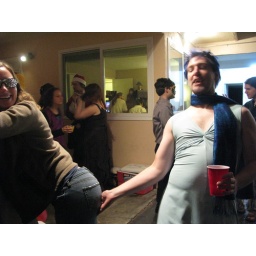
devil in a blue dress